Persecution of Baháʼís

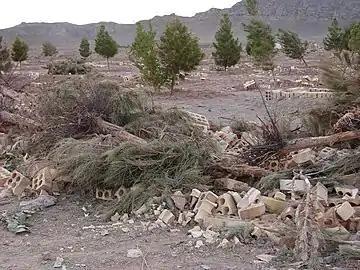
The Baháʼí cemetery in Yazd

In April 2005, Diane Ala'i, Baháʼí spokesperson to the United Nations in Geneva, described other forms of persecution to the UN Commission on Human Rights: